Groove metal

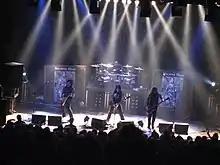
Machine Head performing in 2007

Following the widespread success of Pantera, White Zombie and Machine Head, the genre expanded with notable subsequent groups including Skinlab, Pissing Razors, Grip Inc., Merauder, Pro-Pain, GZR, and Stuck Mojo. Additionally, several veteran thrash bands began to change their sound in favour of groove metal. Foremost among this trend were the releases of Sacred Reich's "Independent" (1993), Overkill's "I Hear Black" (1993), Coroner's "Grin" (1993), Testament's "Low" (1994), Forbidden's "Distortion" (1994), Kreator's "Cause for Conflict" (1995), and much of Annihilator's 1990s output, as well as Anthrax's albums from the John Bush-era (1992–2005).